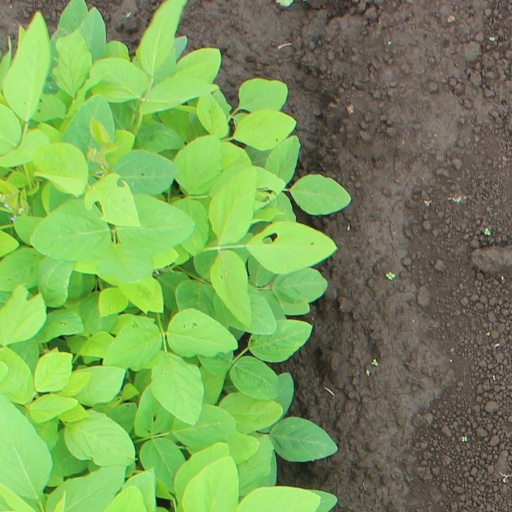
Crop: soybean